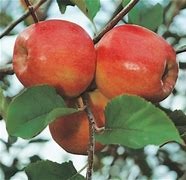
Label: apple